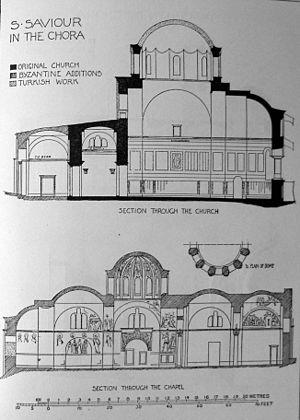
Saint-Sauveur-in-Chora est un des plus beaux exemples d'église byzantine. L'église est actuellement située dans le district stanbouliote occidental d'Edirne Kapı. En 1511, l'église fut convertie en mosquée par les Turcs Ottomans. Elle devint un musée en 1948, puis est reconvertie en mosquée le 21 août 2020 par décret présidentiel du chef d’État turc Recep Tayyip Erdoğan.